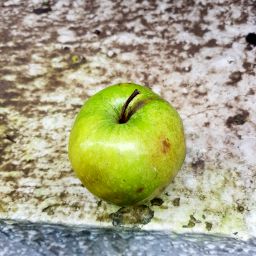
Fruit: Apple
Quality: Good